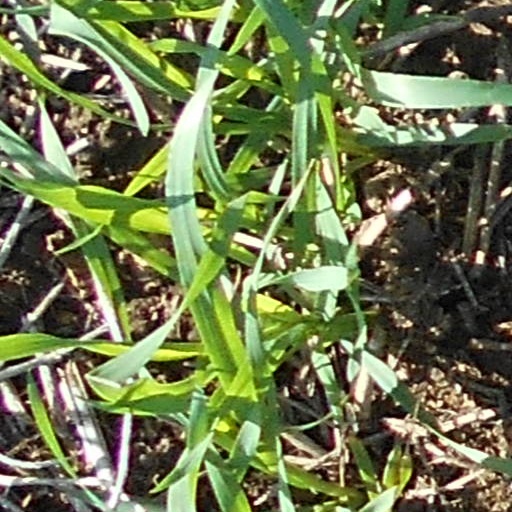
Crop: wheat